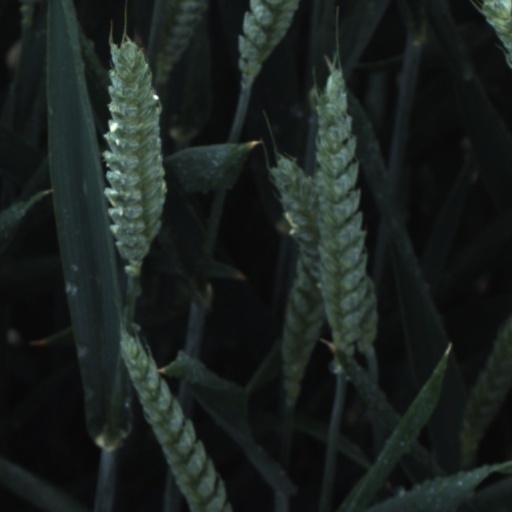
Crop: wheat